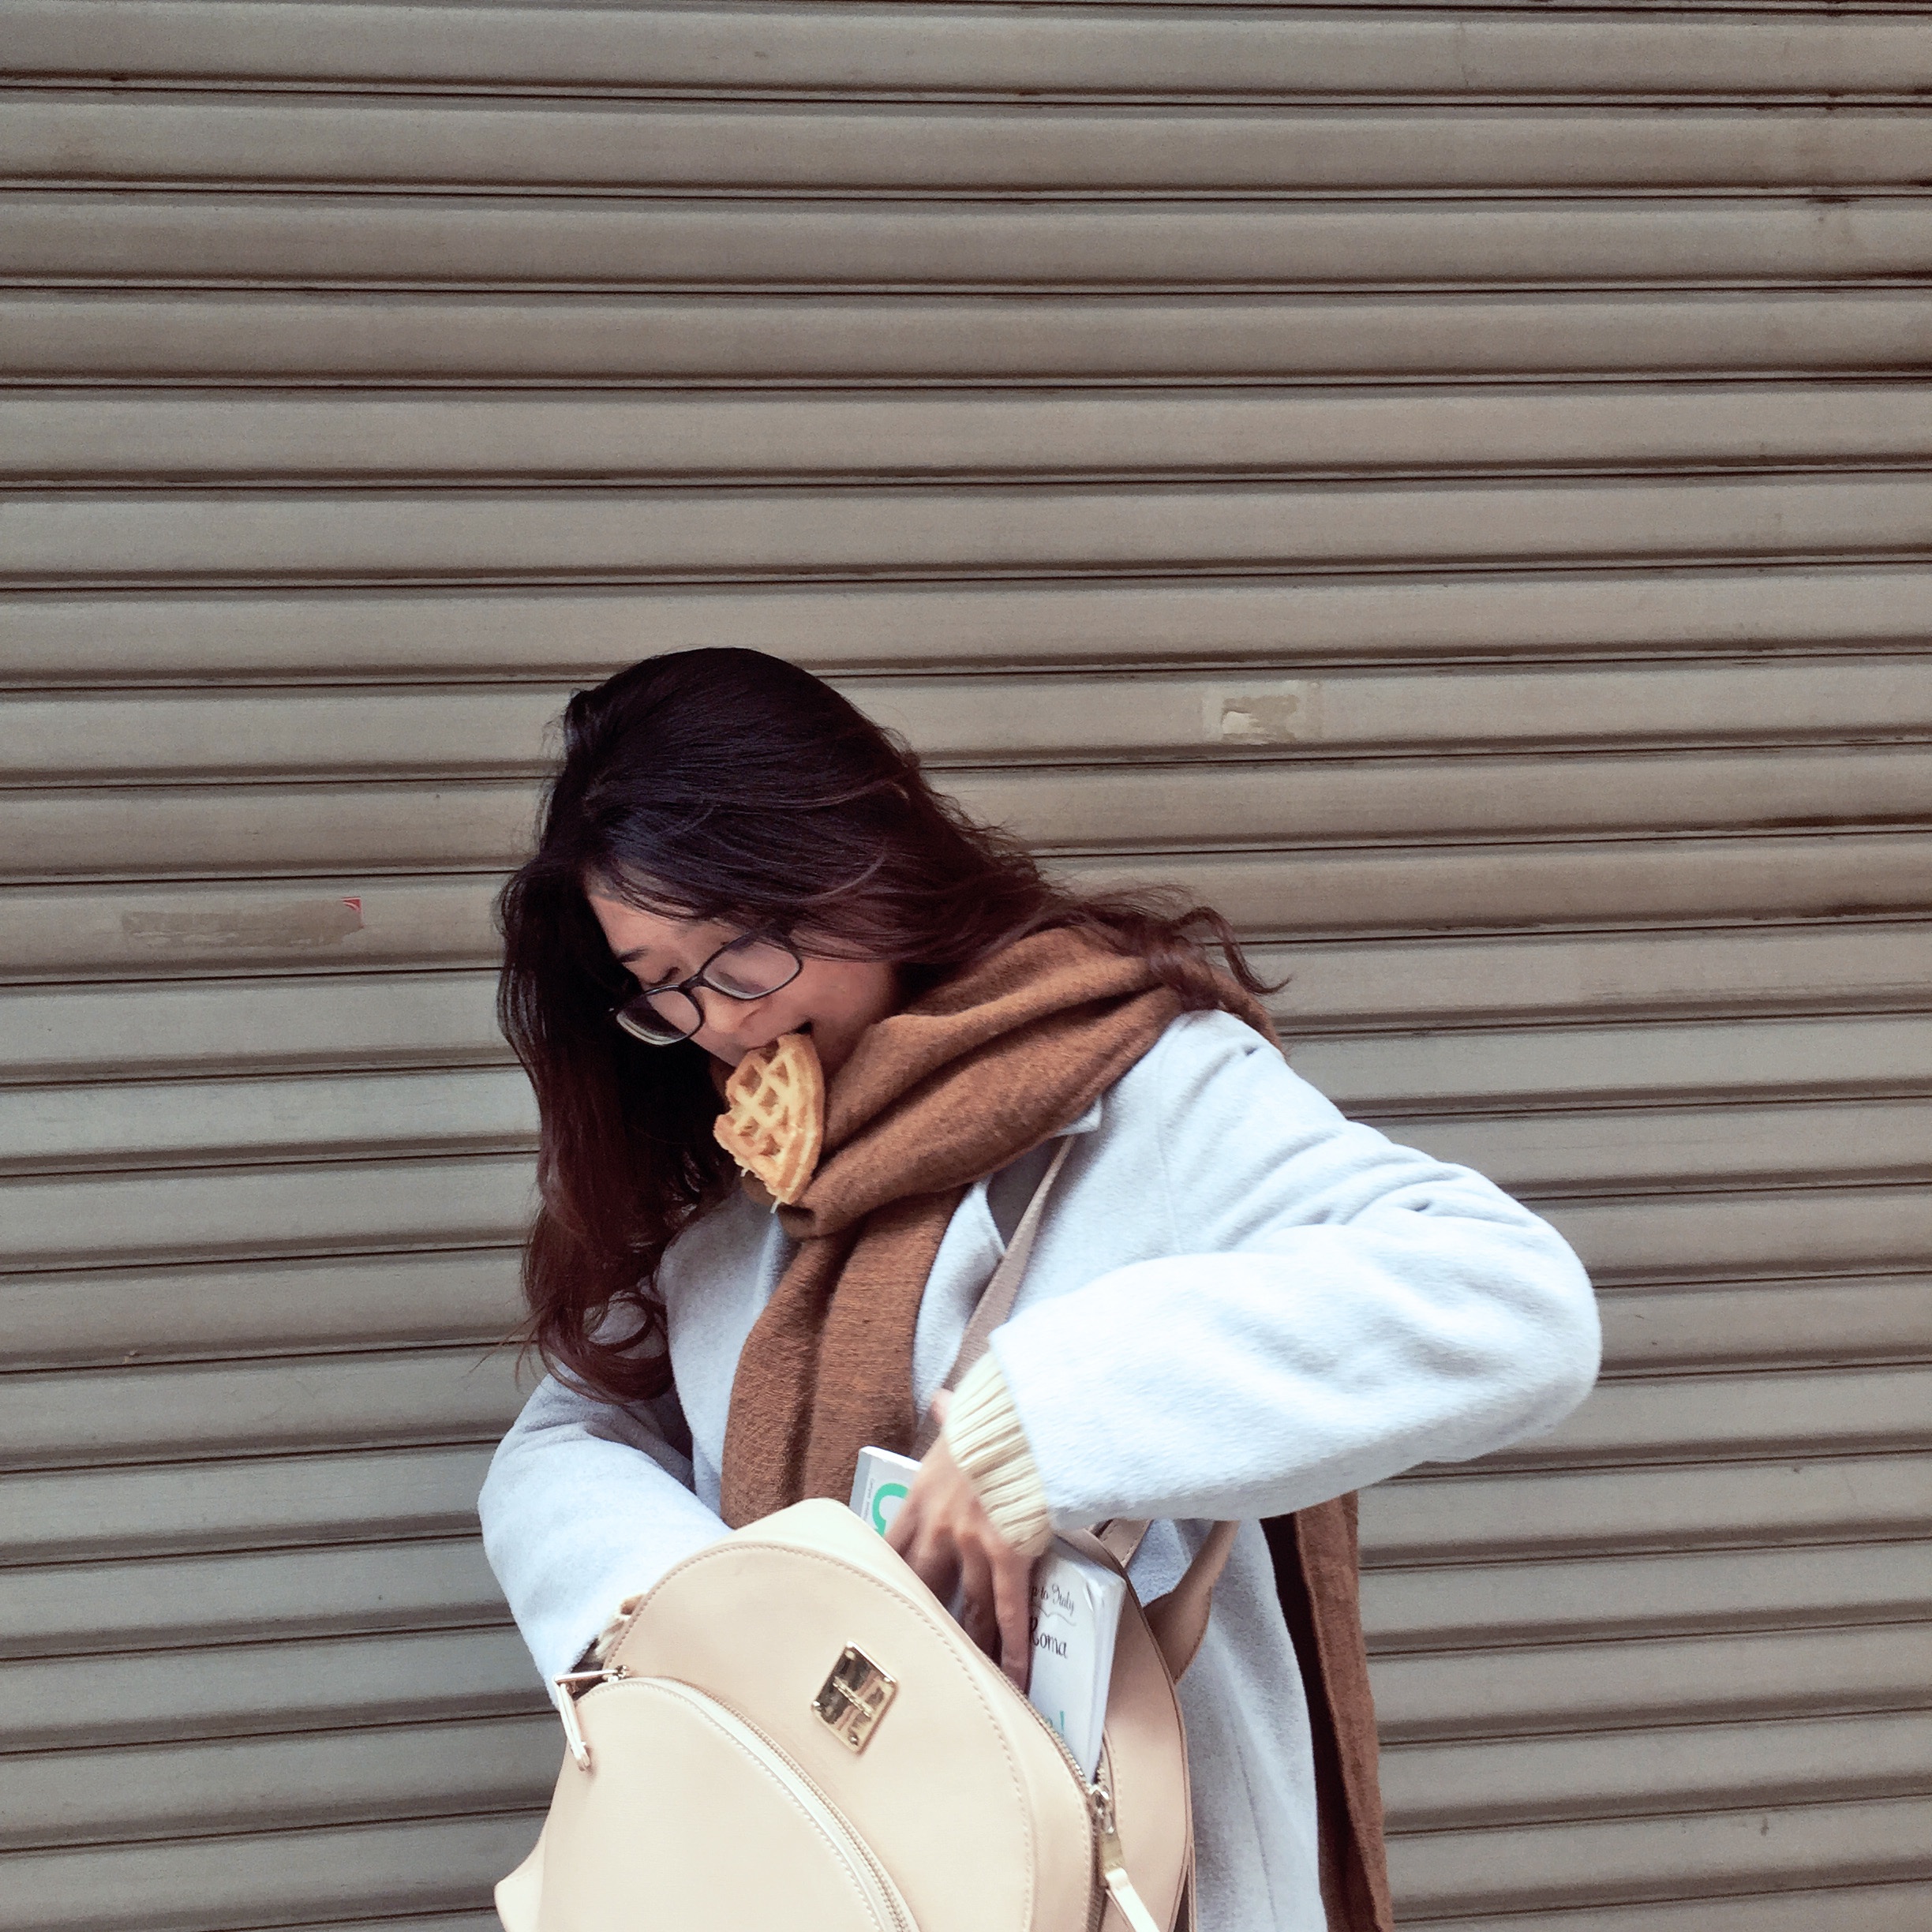
white, spring, sitting, fashion, abdomen, photo shoot, human positions